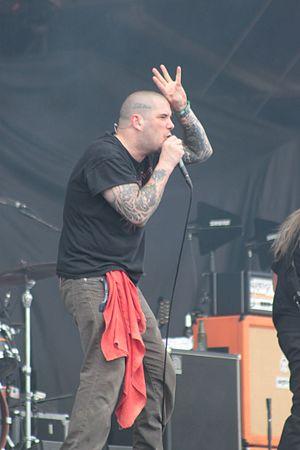
Phil Anselmo, Down, Hellfest 2013, Fr-44-Clisson.
Philip Hansen Anselmo, connu sous le nom de Phil Anselmo, alias Anton Crowley, est un chanteur et musicien américain de metal, né le 30 juin 1968 à la Nouvelle-Orléans, en Louisiane.